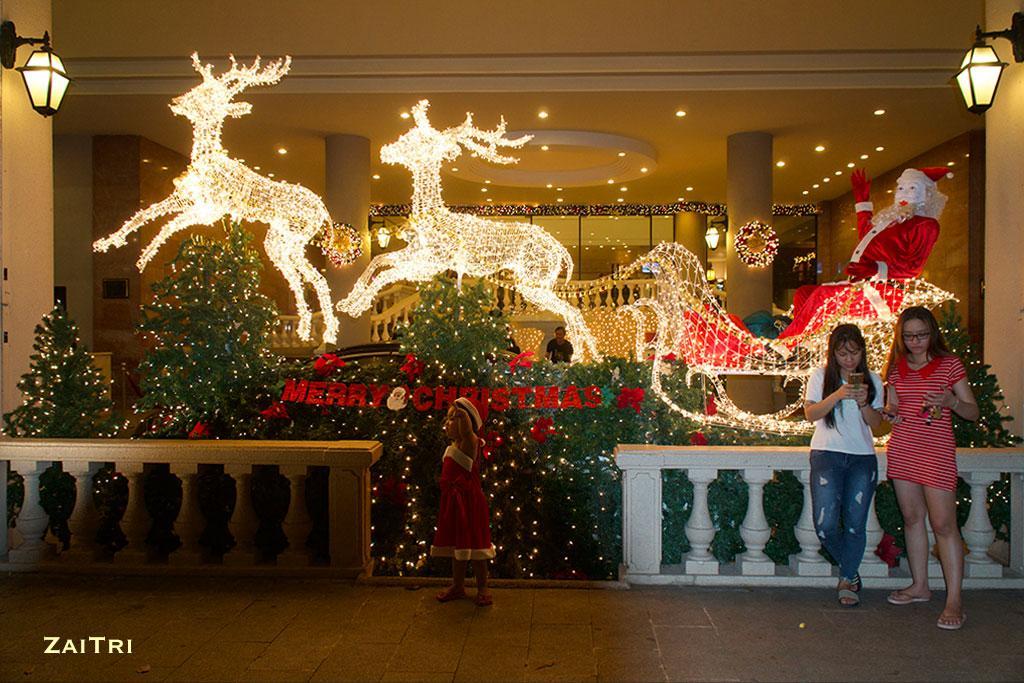
có hai người phụ nữ đang dựa lưng vào một cái lan can